Gray marmot

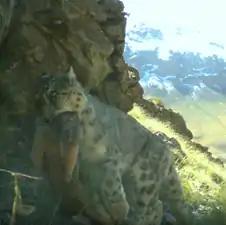

Gray marmots live in mountain meadows and steppes, where they forage on sage bush in the spring, grasses and flowering plants in summer and fall. They occur in elevations from , but may prefer mild to moderate well draining slopes with suitable soil for burrowing. The soil ranges from fine grained soft soil to soil including sand or pebbles. Their distribution extends from the Altai mountains of southwestern Siberia (Tuva, Russia), western Mongolia, northwestern China (Xinjiang), and eastern Kazakhstan, into the Tien Shan mountains of northwestern China, Kyrgyzstan, and southeastern Kazakhstan. In southeastern Kazakhstan and southwestern Siberia the range enters lower elevation, dry steppes. The gray marmot is an introduced species in the Caucasus mountains of Dagestan, Russia. In the Altai mountains of western Mongolia, the range overlaps with the Tarbagan marmot ("Marmota sibirica)". In this area of range overlap, competition restricts the gray marmot habitat to elevations above in areas with scattered boulders and rocks. Observation of hybridization between the two species and living in the same area are rare.